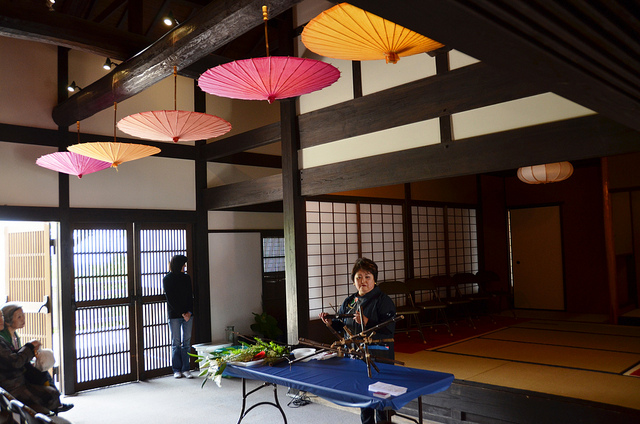
user: Given an image and a question. Answer the question in a short answer. Question: Why are the umbrella upside down? Short Answer:
assistant: no idea